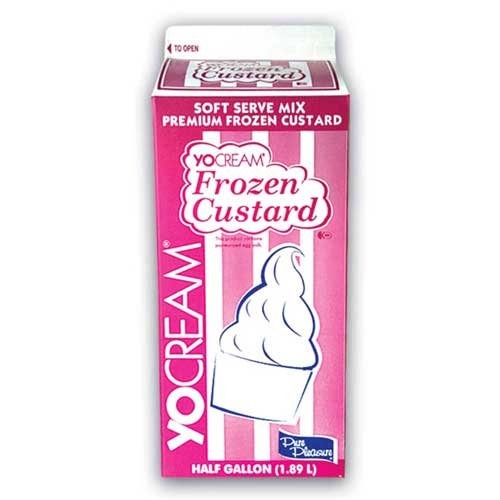
Item Name: Yocream Custard, Vanilla Cream Soft Serve, 64 Ounce -- 6 per case.
Value: 384.0
Unit: Fl Oz

Price: 170.22